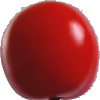
Label: Tomato 4